Indohyus

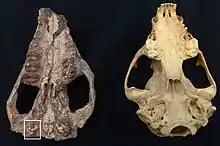
"Indohyus" and raccoon skulls showing the ear structure of the auditory bulla

About the size of a fox, this omnivorous pig-like creature shared some of the traits of whales, and showed signs of adaptations to aquatic life. Their bones were similar to the bones of modern creatures such as the hippopotamus, and helped reduce buoyancy so that they could stay underwater. This suggests a survival strategy similar to that of the African mousedeer or water chevrotain which, when threatened by a bird of prey, dives into water and hides beneath the surface for up to four minutes.